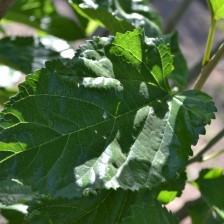
Variety: ChiangMaiBuriram60